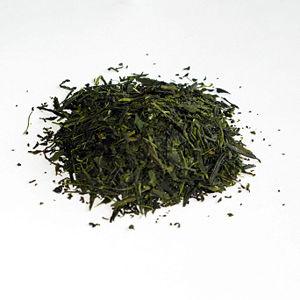
Le sencha est un thé vert japonais dont le nom signifie littéralement « thé infusé ». Le sencha est le thé le plus courant au Japon. Il peut être bu froid durant l'été.
Le thé est un élément important de la culture du Japon. Il y fait son apparition à l'époque de Nara, introduit dans l'archipel par des ambassadeurs revenant de Chine, mais son réel développement est plus tardif, à compter de la fin du XIIᵉ siècle quand sa consommation se répand dans le milieu des temples zen, là encore à l'imitation de la Chine ; il s'agit alors de thé en poudre qui est bu après avoir été battu. Il devient une boisson courante pour les élites de l'époque médiévale, où se formalise au XVIᵉ siècle l'art de la « cérémonie du thé » qui constitue un des éléments emblématiques de la culture japonaise, dont l'influence dépasse le simple contexte de la consommation du thé. La culture du théier se développe durant l'époque pré-moderne, en particulier durant l'époque d'Edo, le thé étant alors devenu une boisson populaire consommée dans toutes les strates de la société. De nouvelles façons de transformer et consommer les feuilles de théier sont mises au point, en premier lieu le sencha, feuilles de thé à infuser dont l'oxydation a été stoppée par la vapeur, qui devient la plus courante.